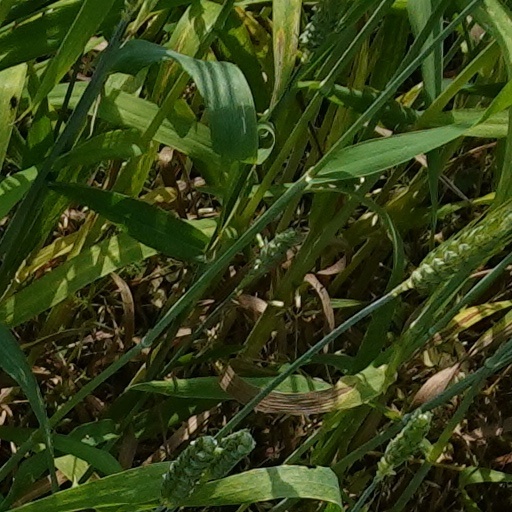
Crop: wheat